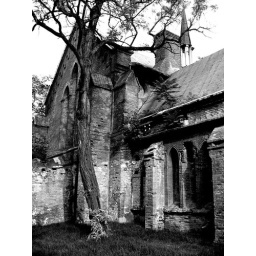
A tree growing beside an old European church on Tianjin's Taiyang Road.